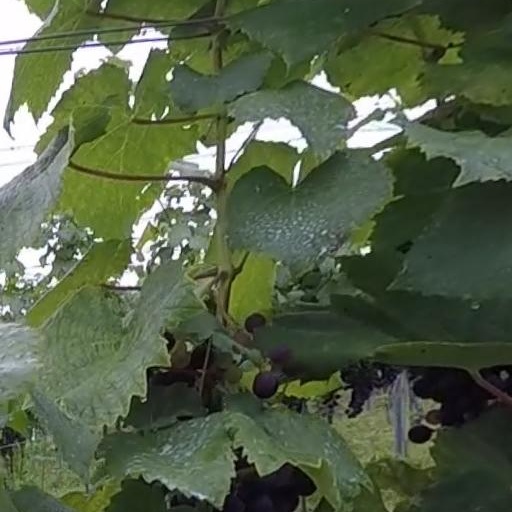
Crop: grape